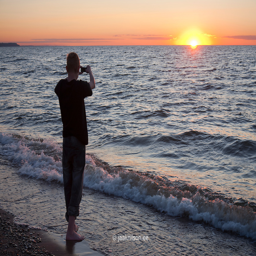
person taking a photo with cell phone